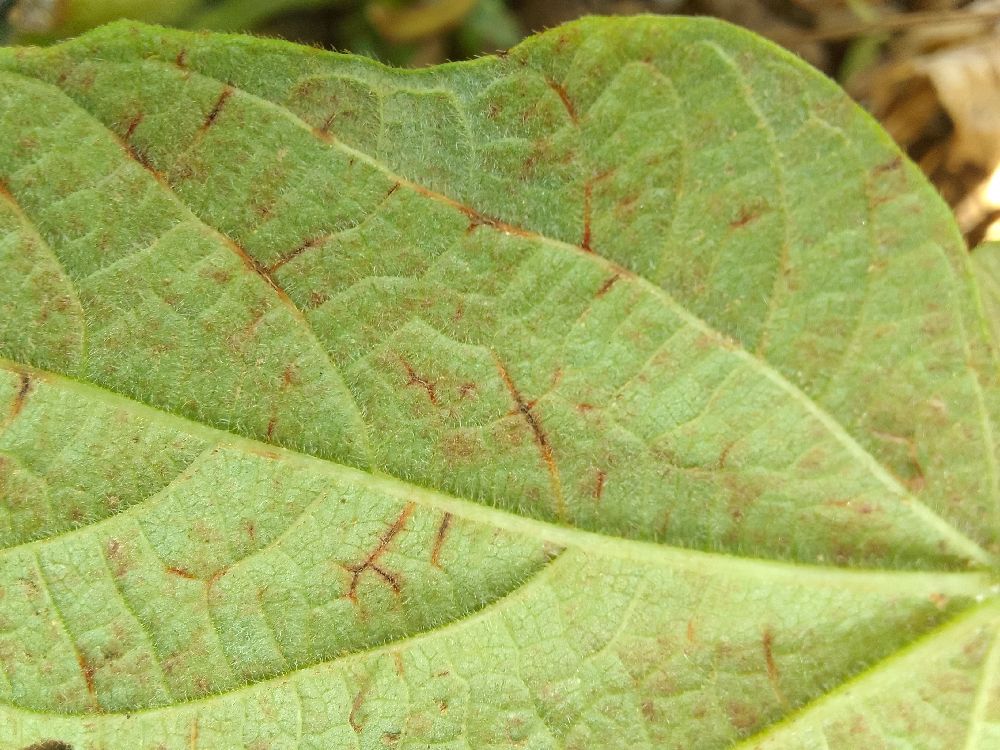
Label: anthracnose